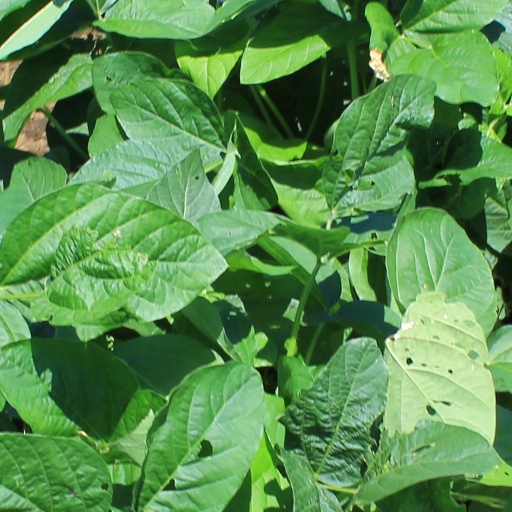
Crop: soybean